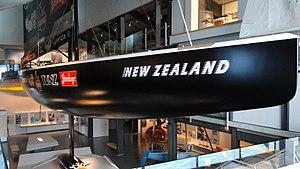
La Coupe de l'America 1995, vingt-neuvième édition de la Coupe de l'America, a lieu à San Diego du 6 au 13 mai 1995. Elle oppose dans une série au meilleur des neuf courses le defender américain, dirigé par Dennis Conner sur le voilier Young America au défi néo-zélandais dirigé par Peter Blake et dont le skipper est Russell Coutts sur le voilier Black Magic.
Le yacht Black Magic était le challenger néo-zélandais du Royal New Zealand Yacht Squadron d'Auckland lors de la 29ᵉ Coupe de l'America en 1995 se déroulant à San Diego contre le defender américain Young America du San Diego Yacht Club.